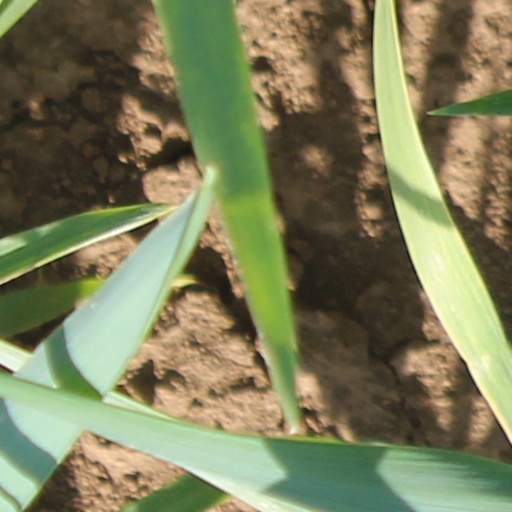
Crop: wheat